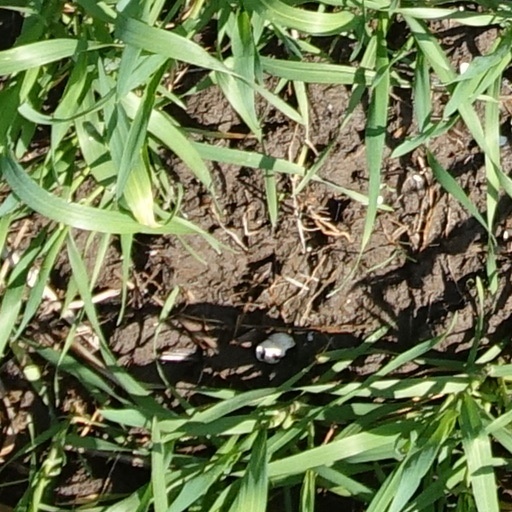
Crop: wheat